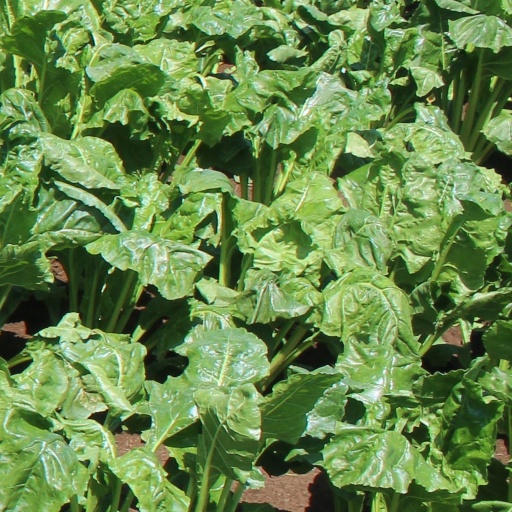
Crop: sugar beet